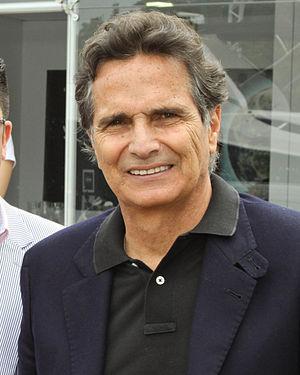
Nelson Piquet Souto Maior, est un pilote automobile brésilien né le 17 août 1952 à Rio de Janeiro au Brésil. Il a notamment remporté le titre de champion du monde de Formule 1 à trois reprises en 1981, 1983 et 1987.